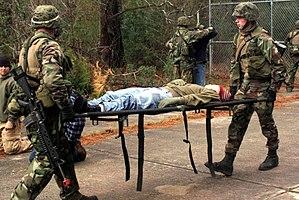
Une civière, alias brancard par métonymie, est utilisée pour le transport de blessés et des malades, dans l'univers hospitalier ou sur les lieux des premiers secours.